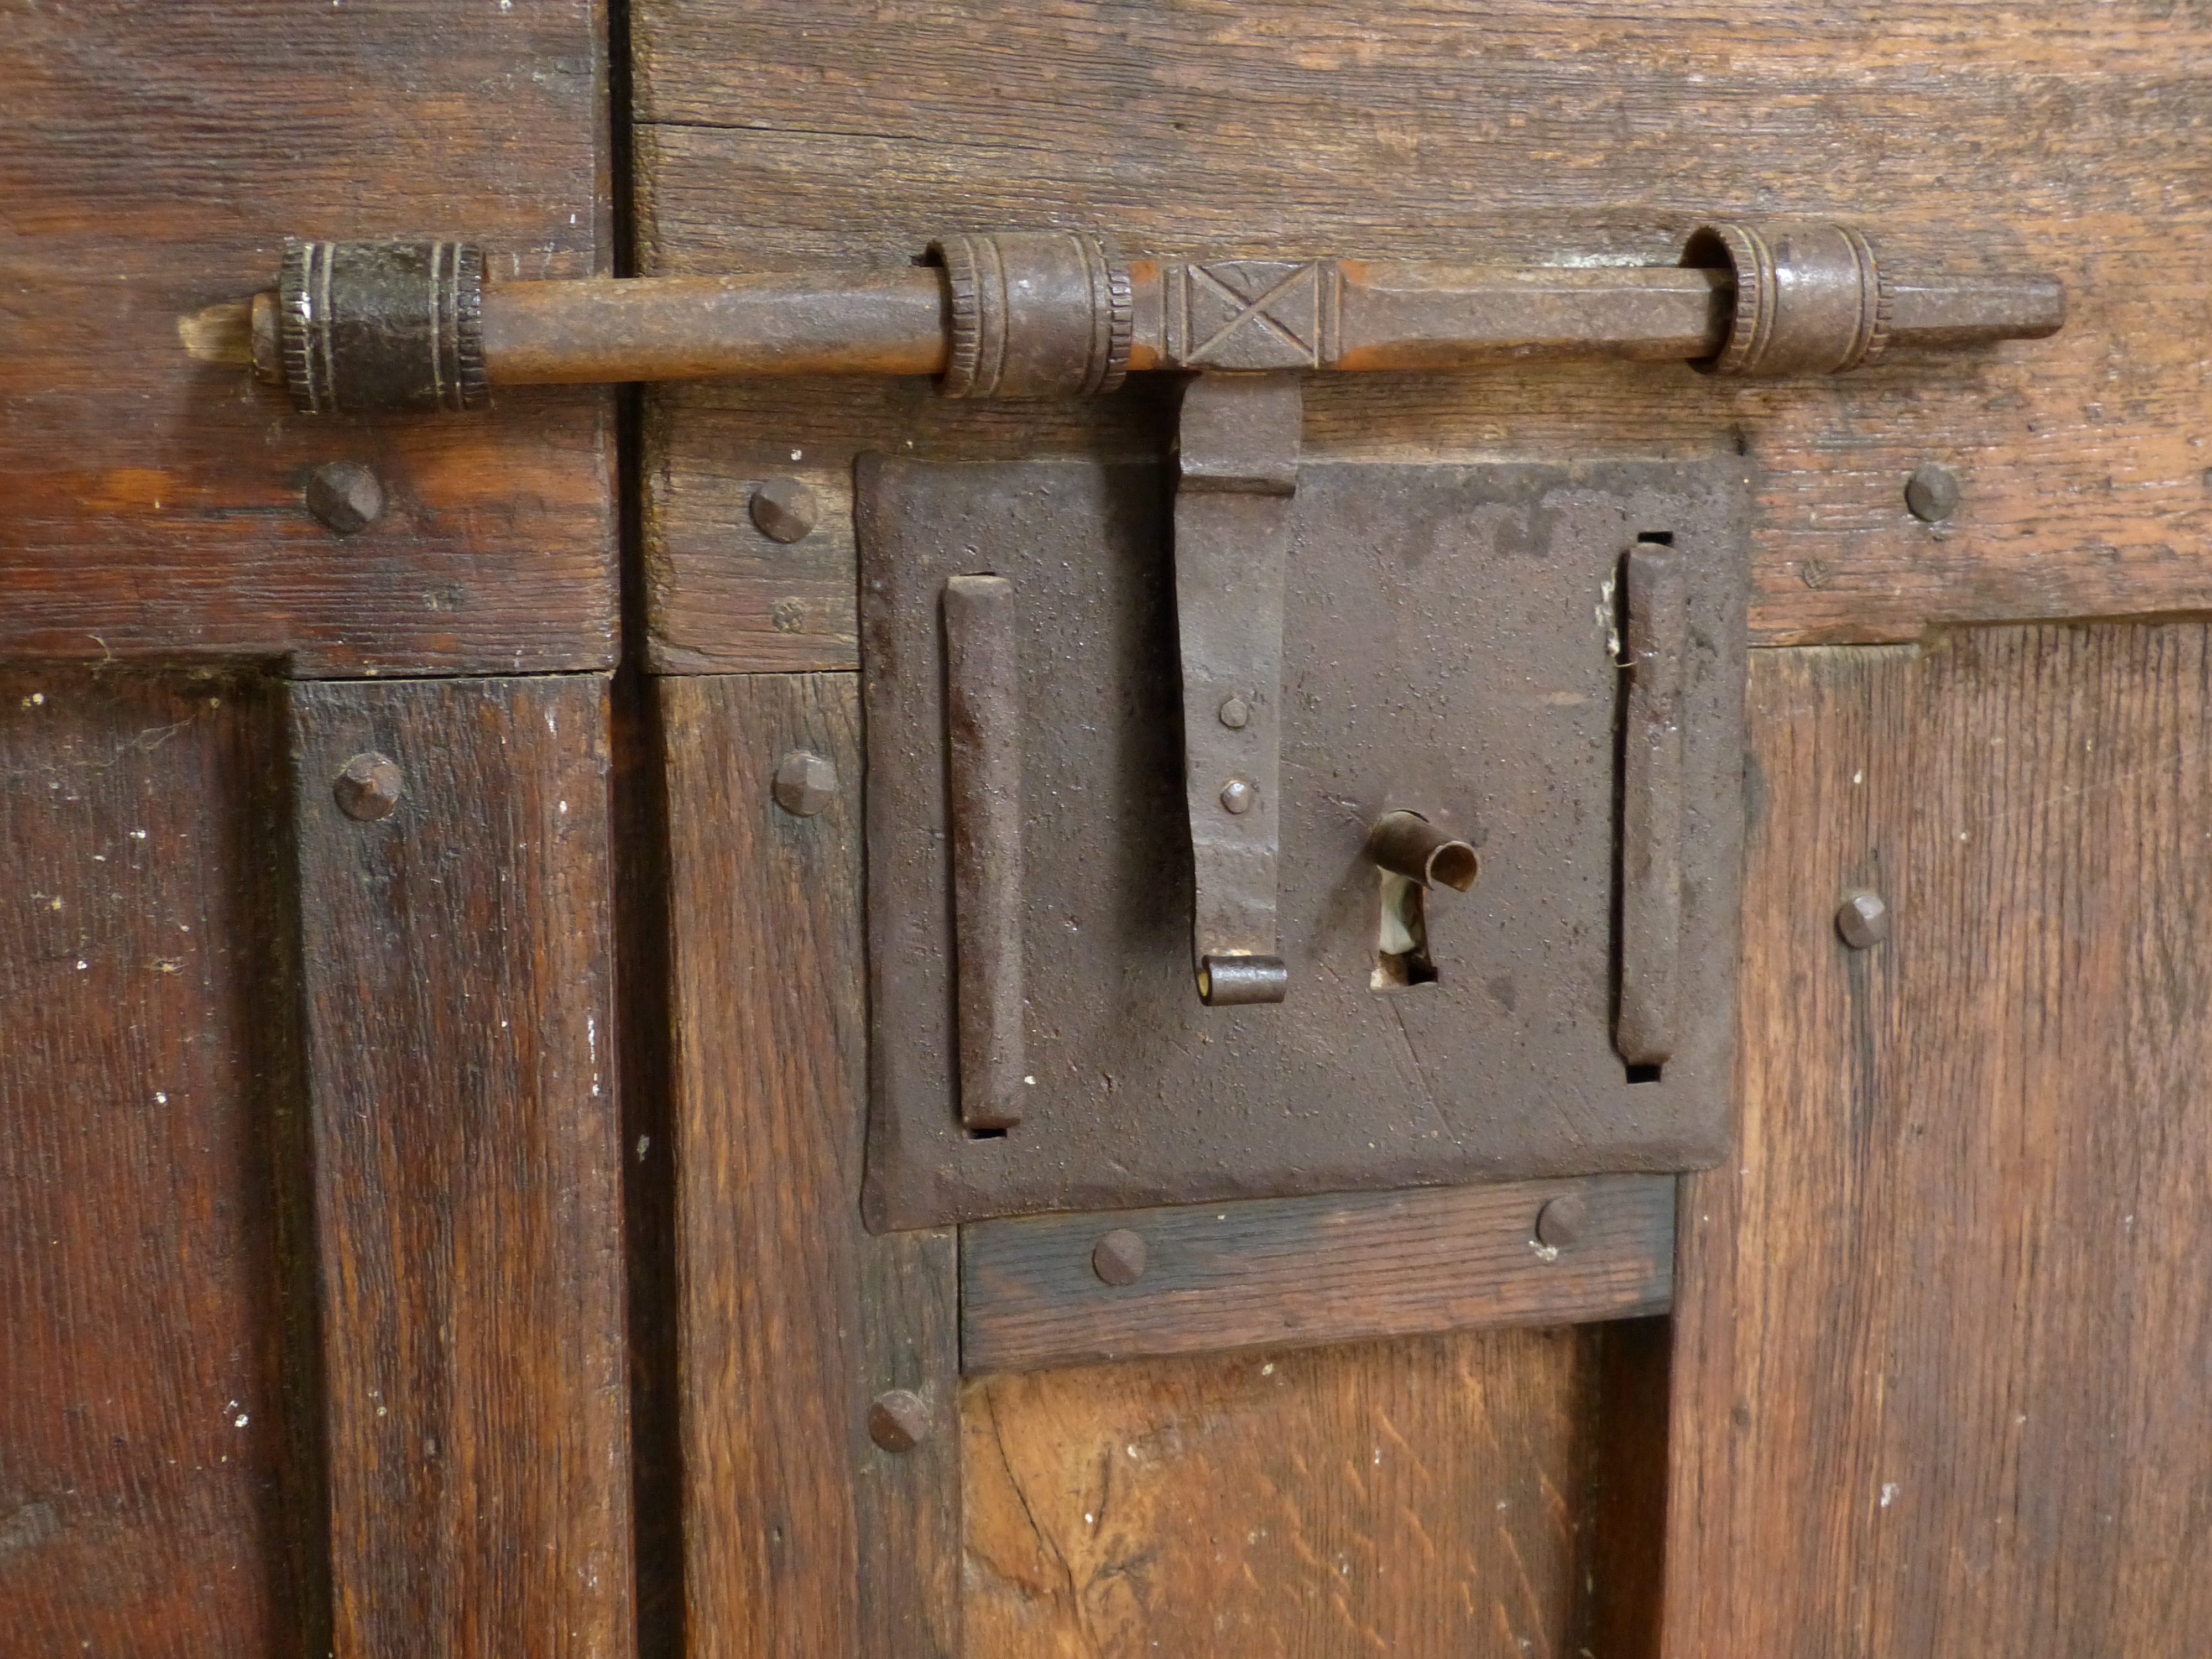
wood, antique, beam, castle, nostalgia, furniture, door, security, goal, front door, bolt, input, house entrance, old door, cupboard, locks to, man made object, wood stain